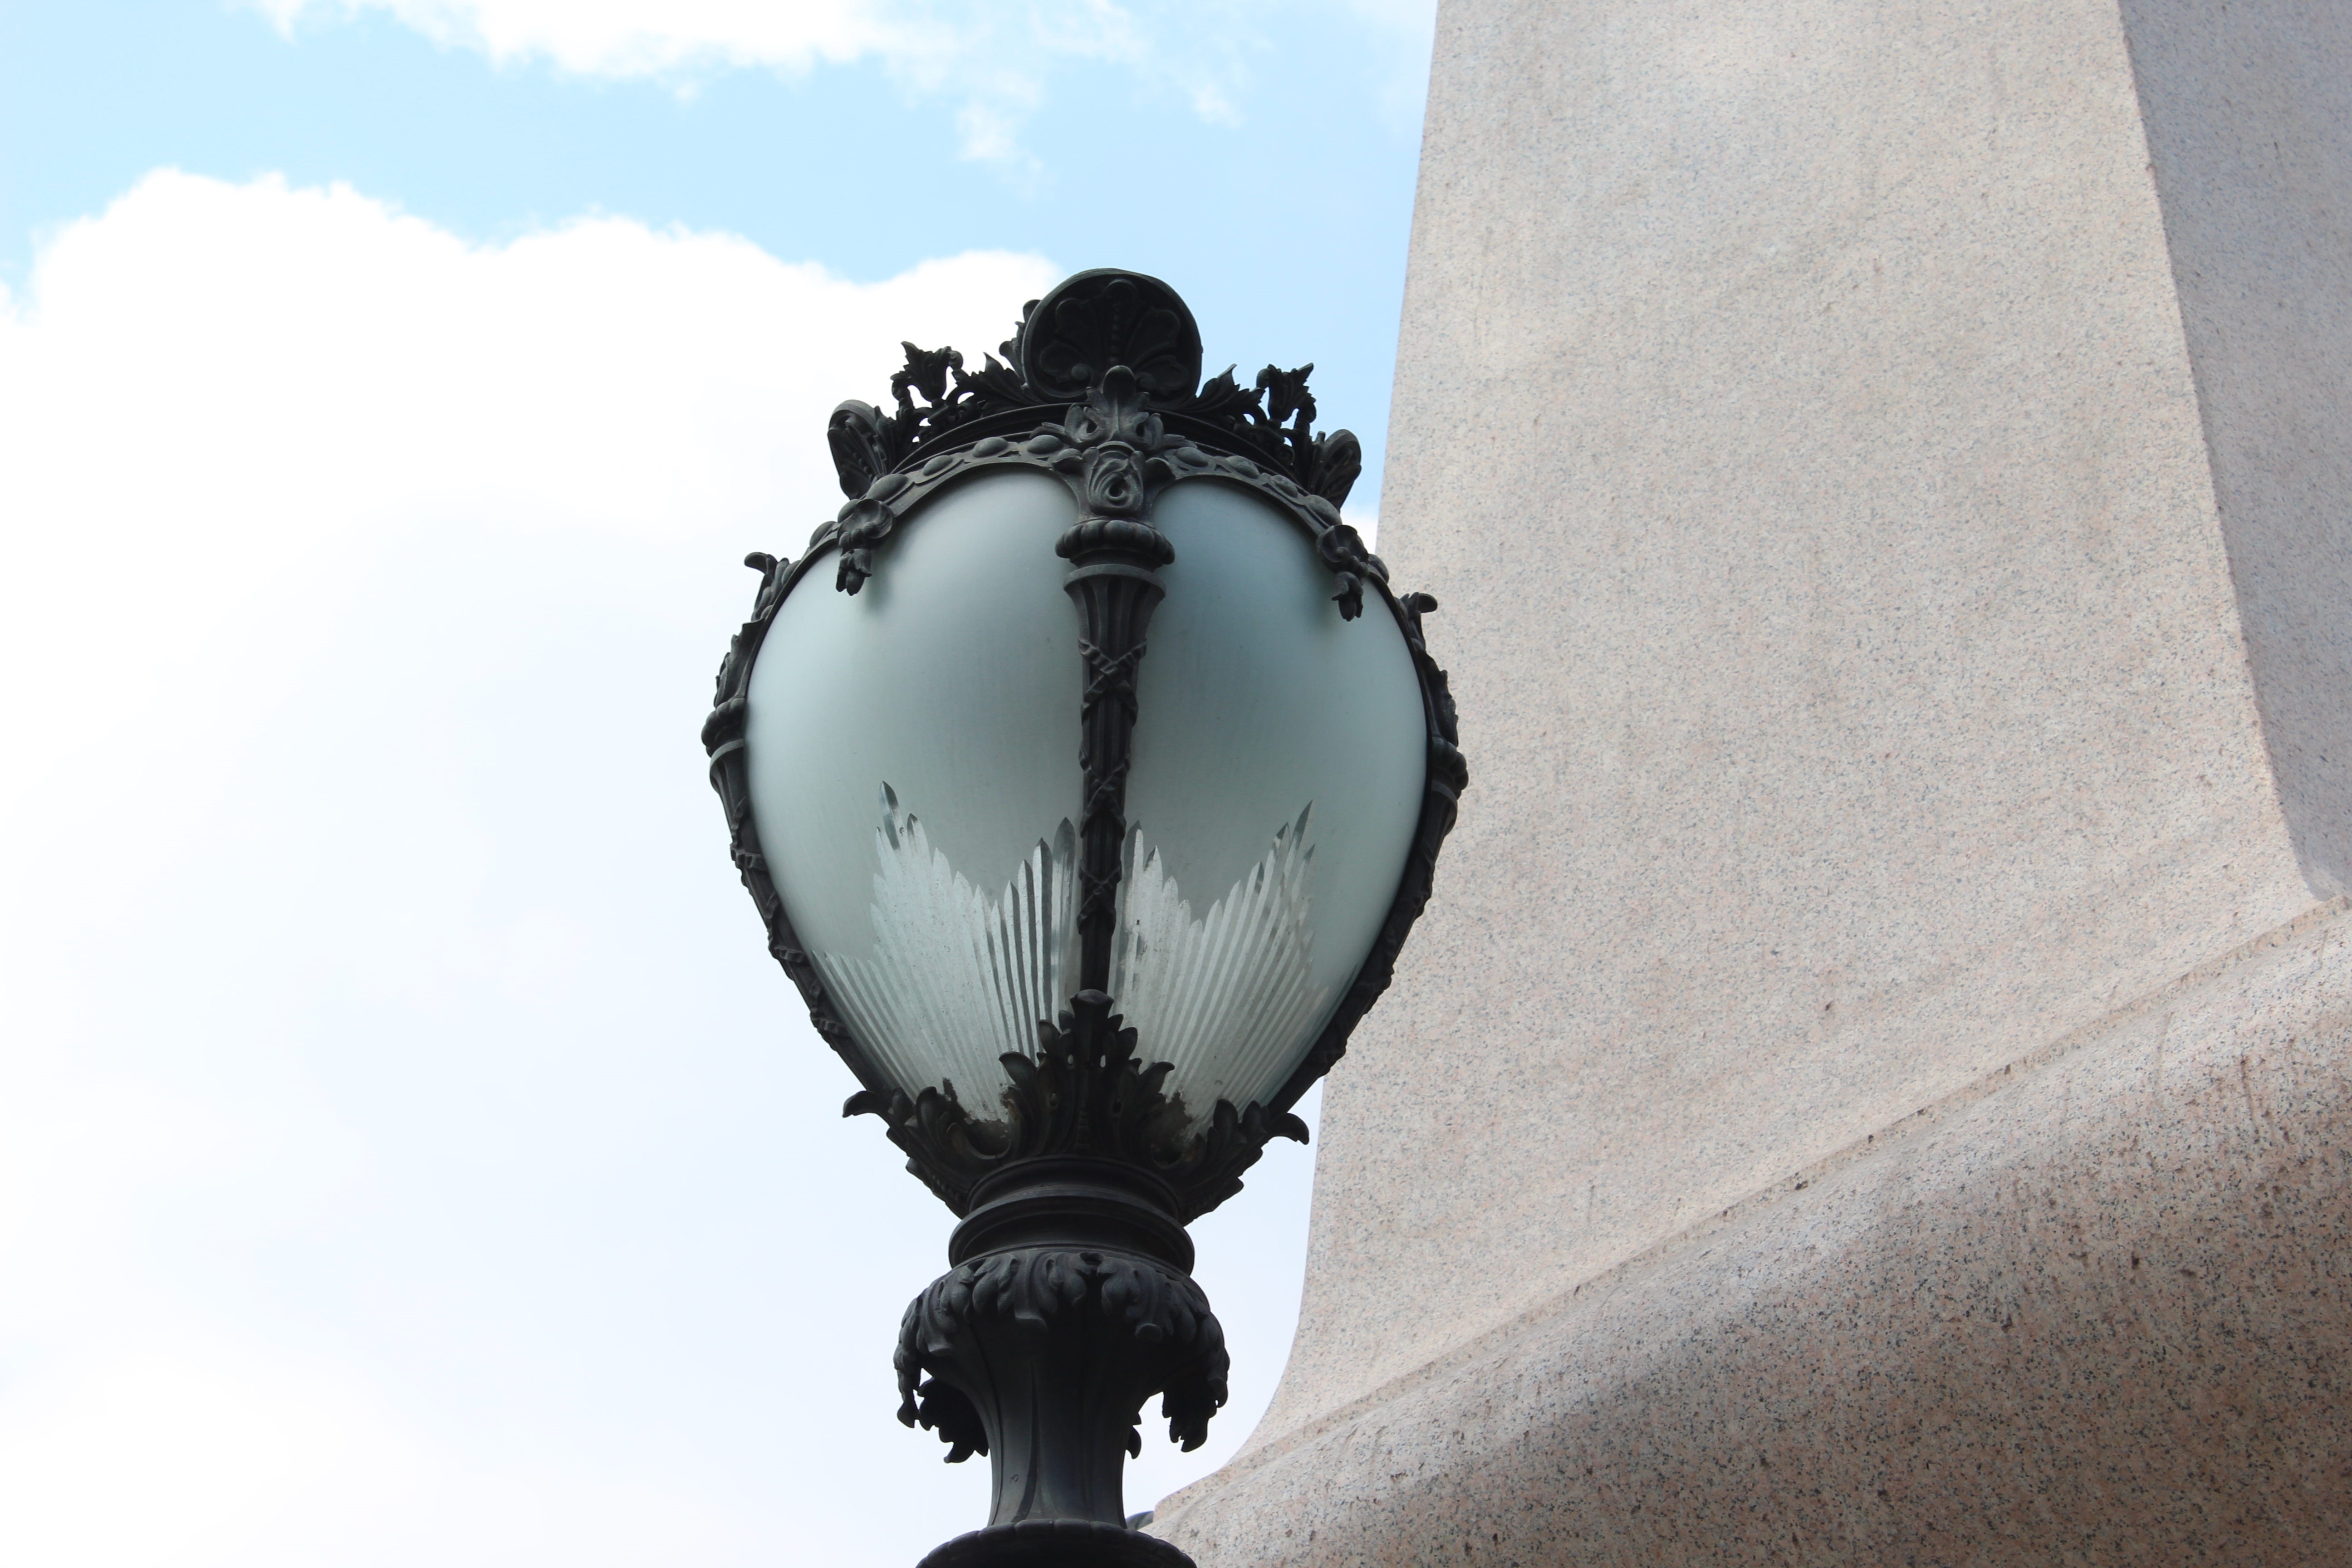
aircraft, vehicle, blue, street light, black, lighting, light fixture, atmosphere of earth